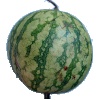
Label: Watermelon 1